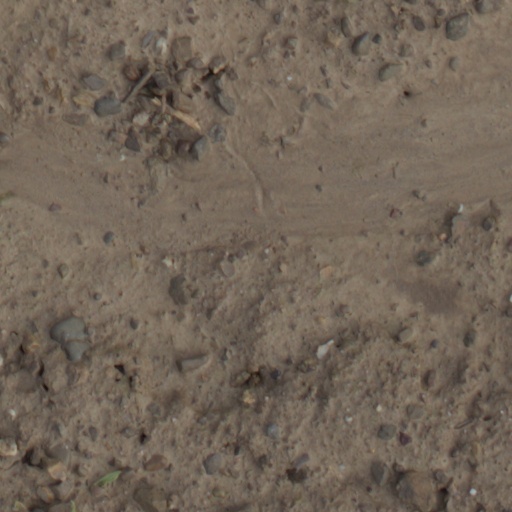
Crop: wheat